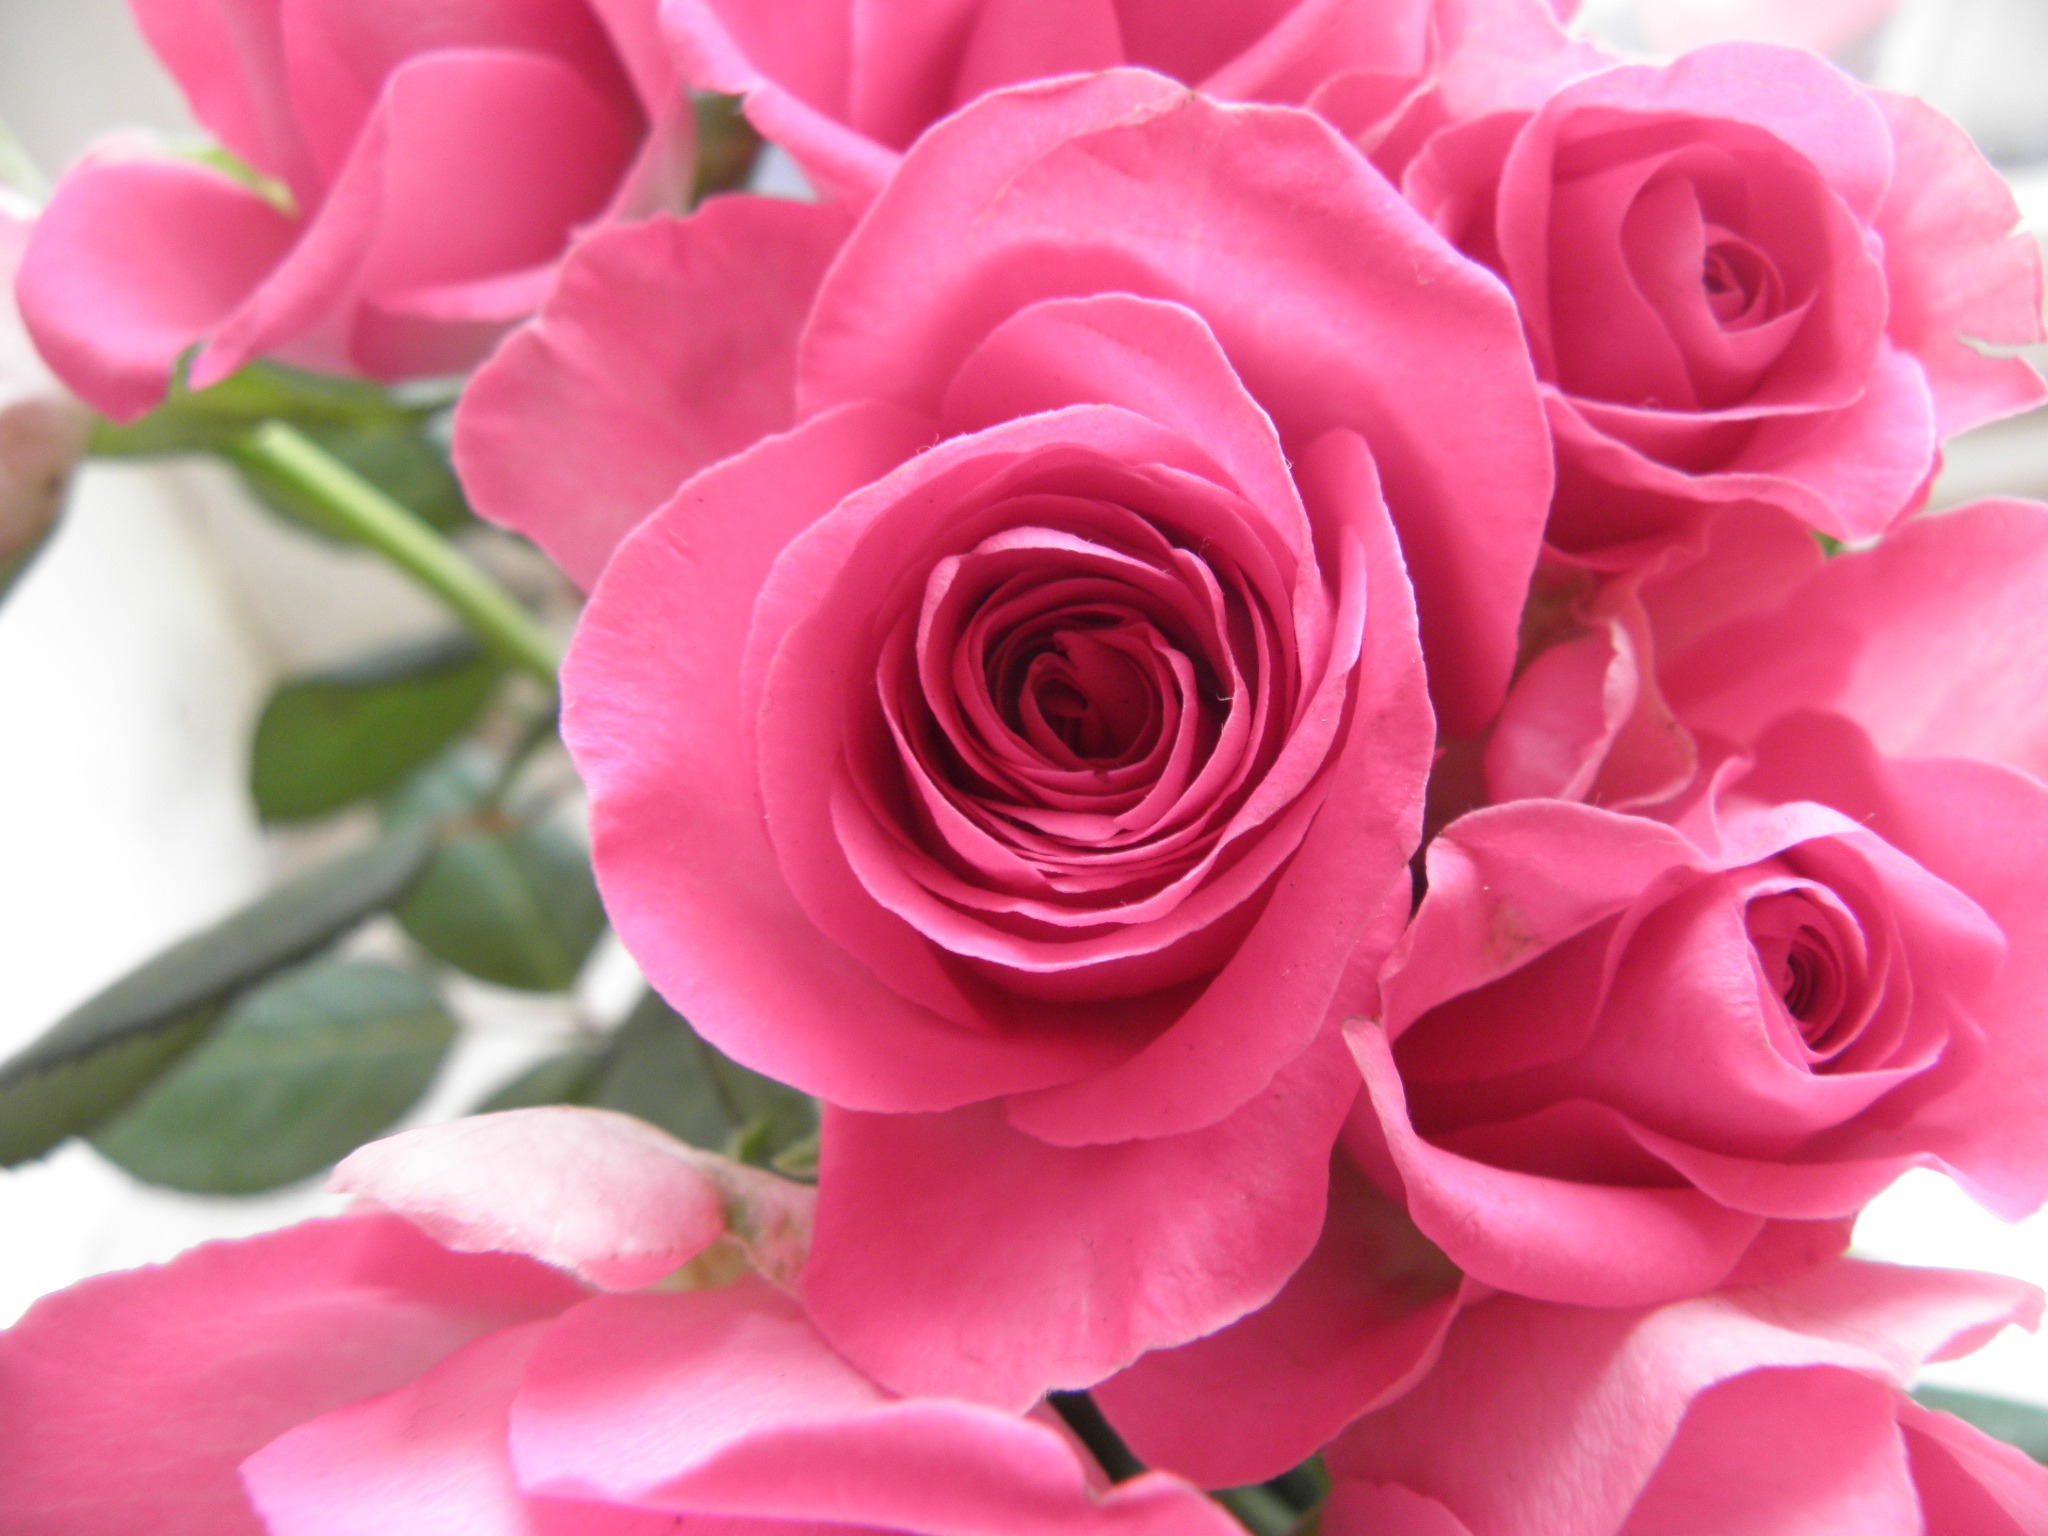
plant, flower, petal, rose, pink, flowers, roses, strauss, floristry, floribunda, flowering plant, garden roses, rose family, flower bouquet, cut flowers, land plant, rosa centifolia